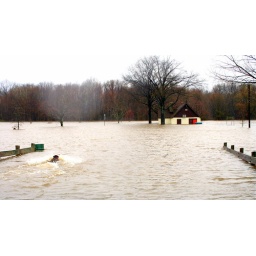
flood in Kenilworth, NJ 2007. dog playing in the water